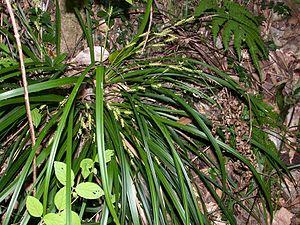
Carex morrowii est une espèce de plantes du genre Carex et de la famille des Cyperaceae.